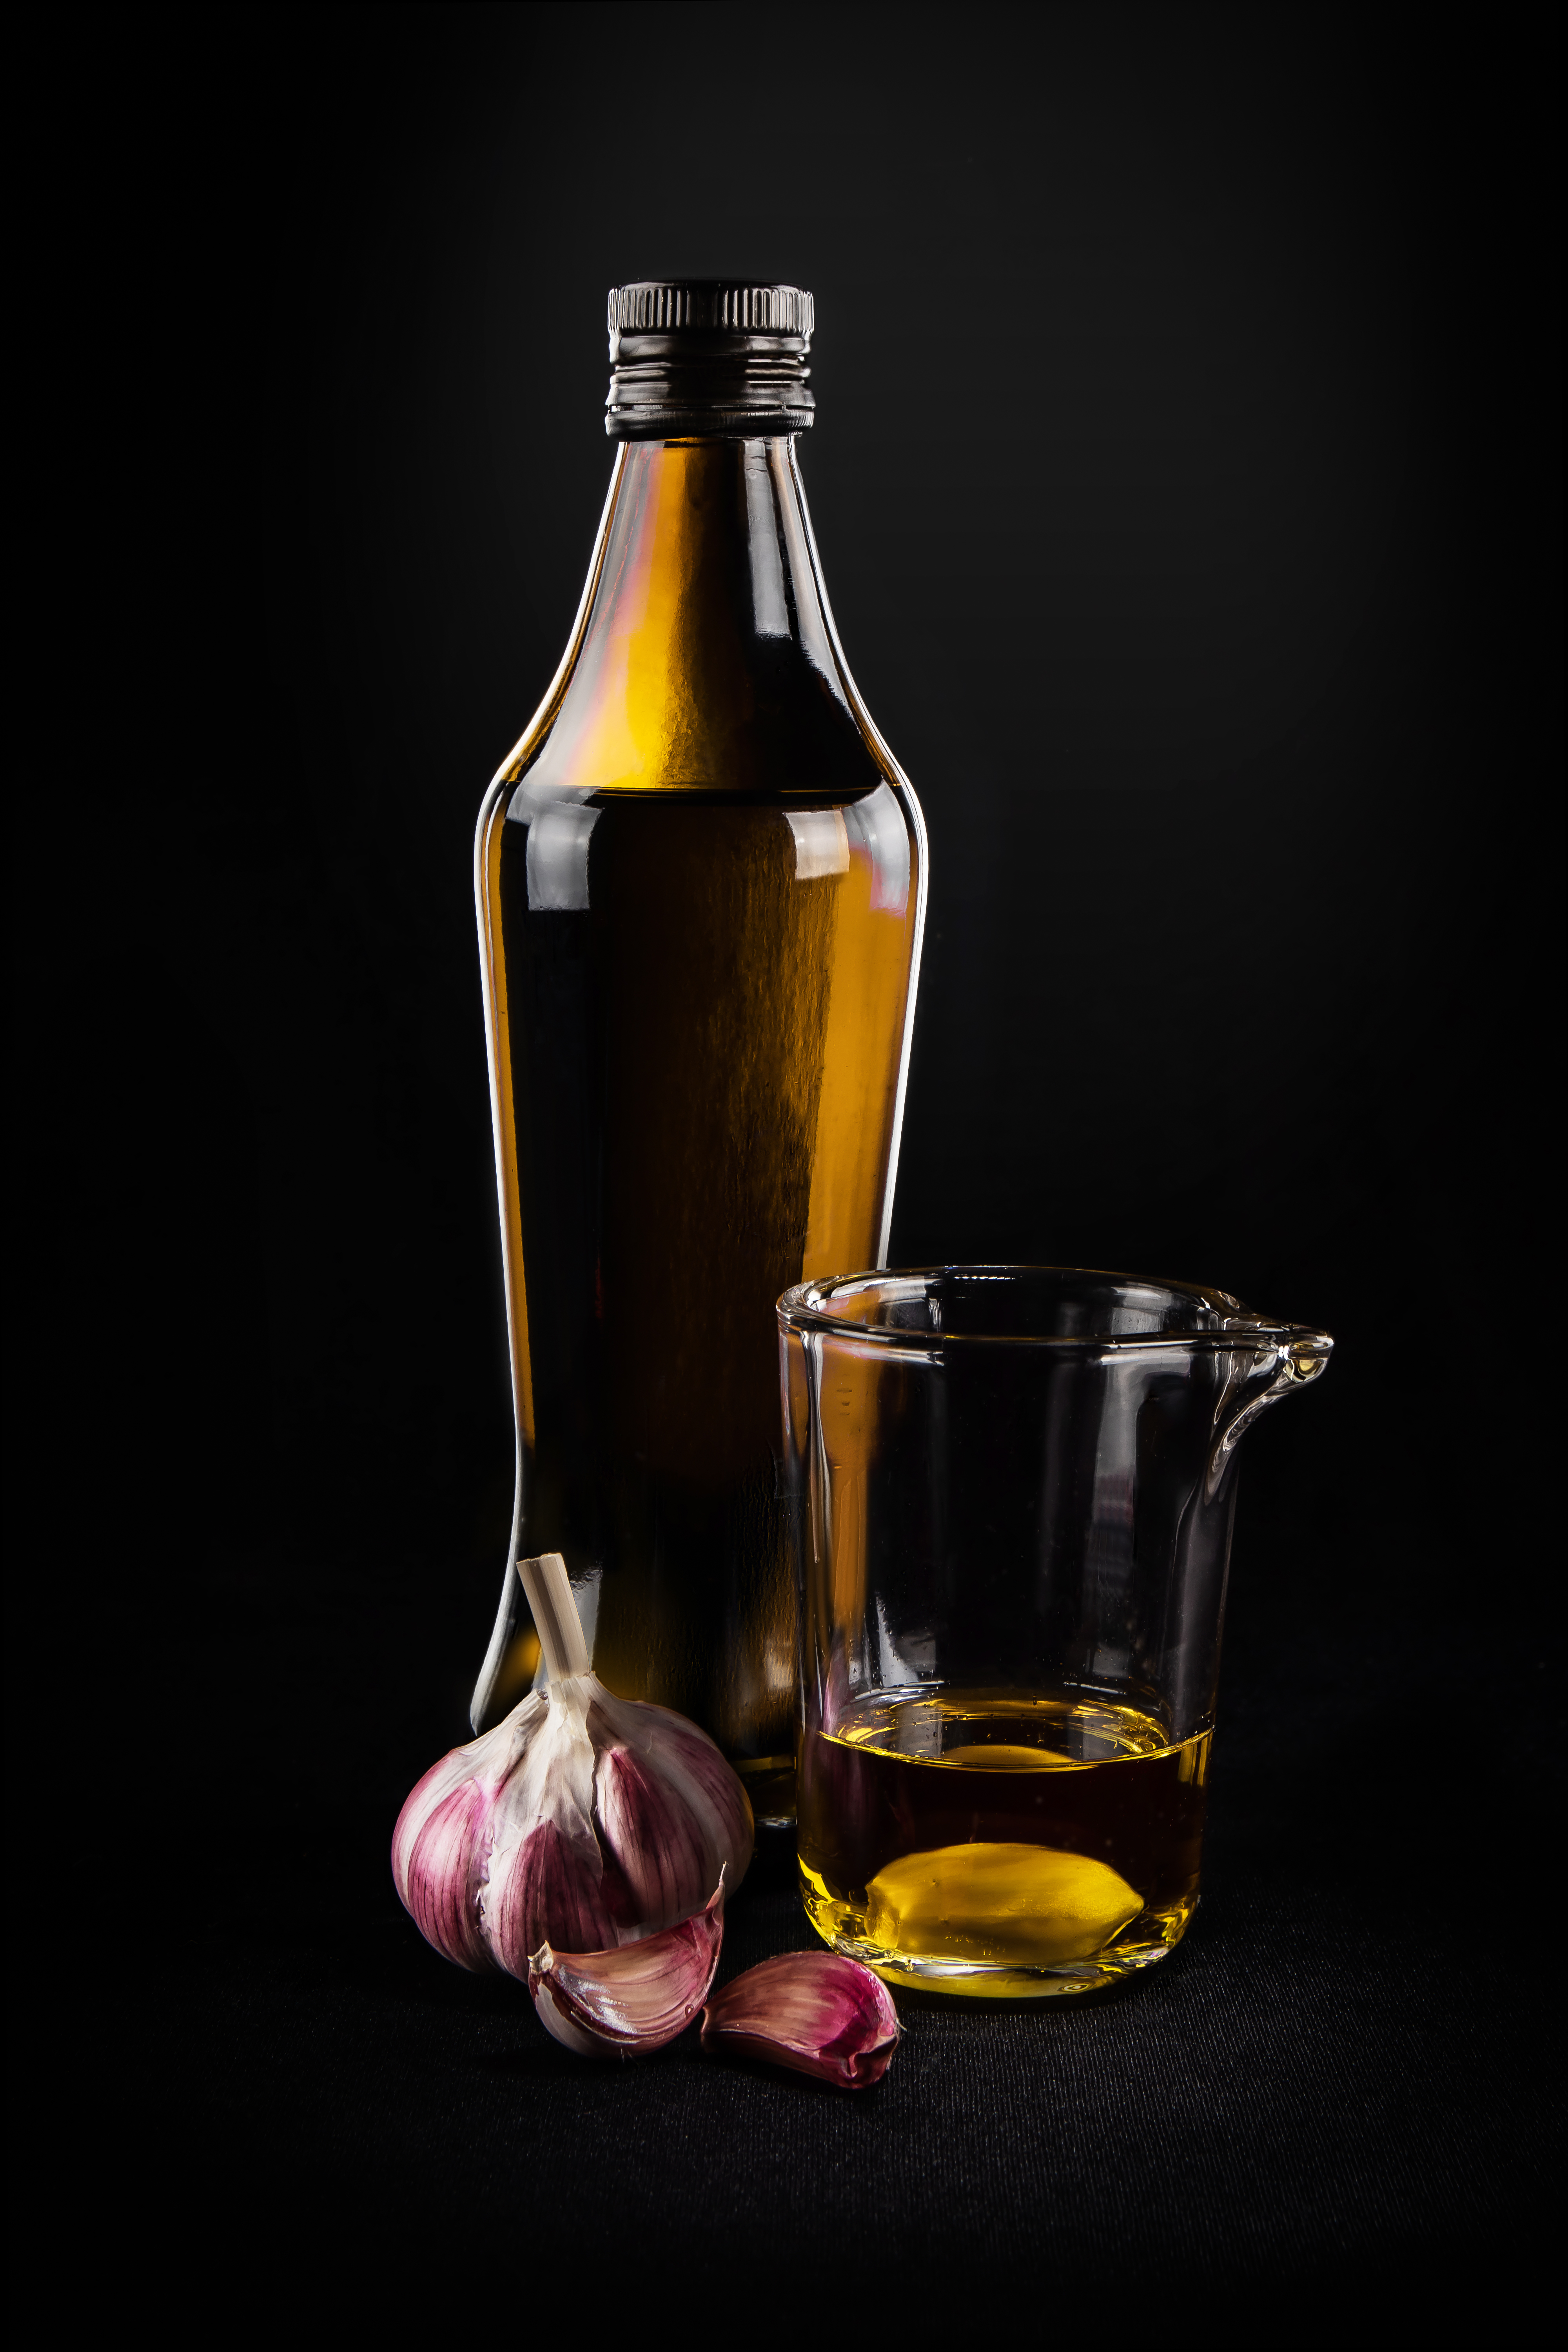
bottle, still life photography, glass bottle, still life, liqueur, drink, photography, alcohol, glass, wine bottle, liquid, distilled beverage, tableware